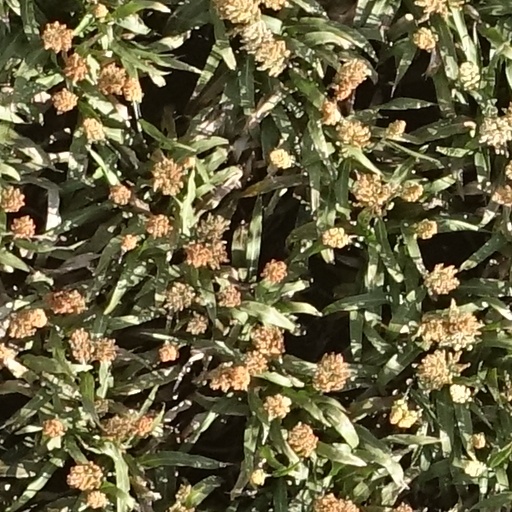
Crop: sorghum